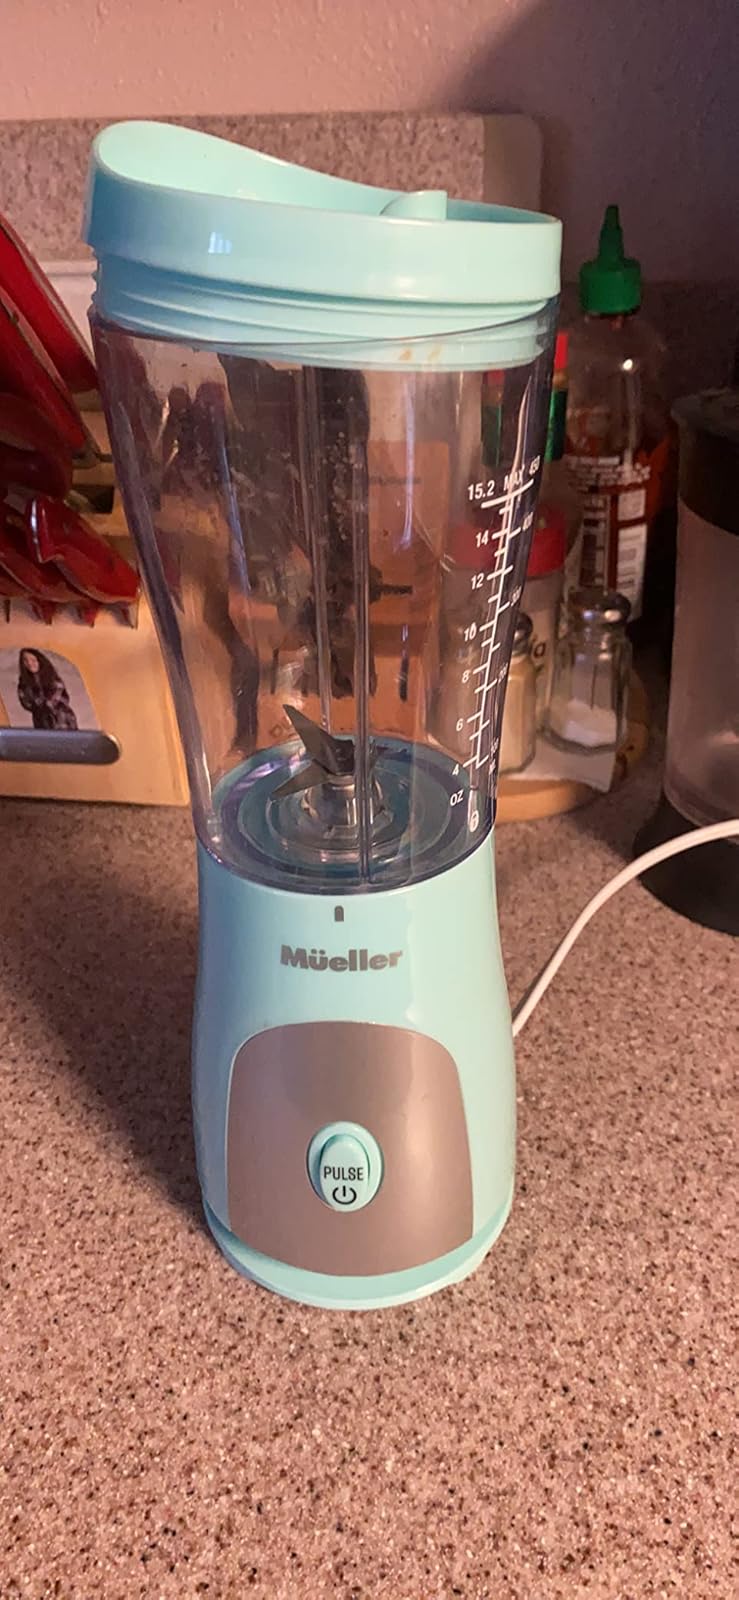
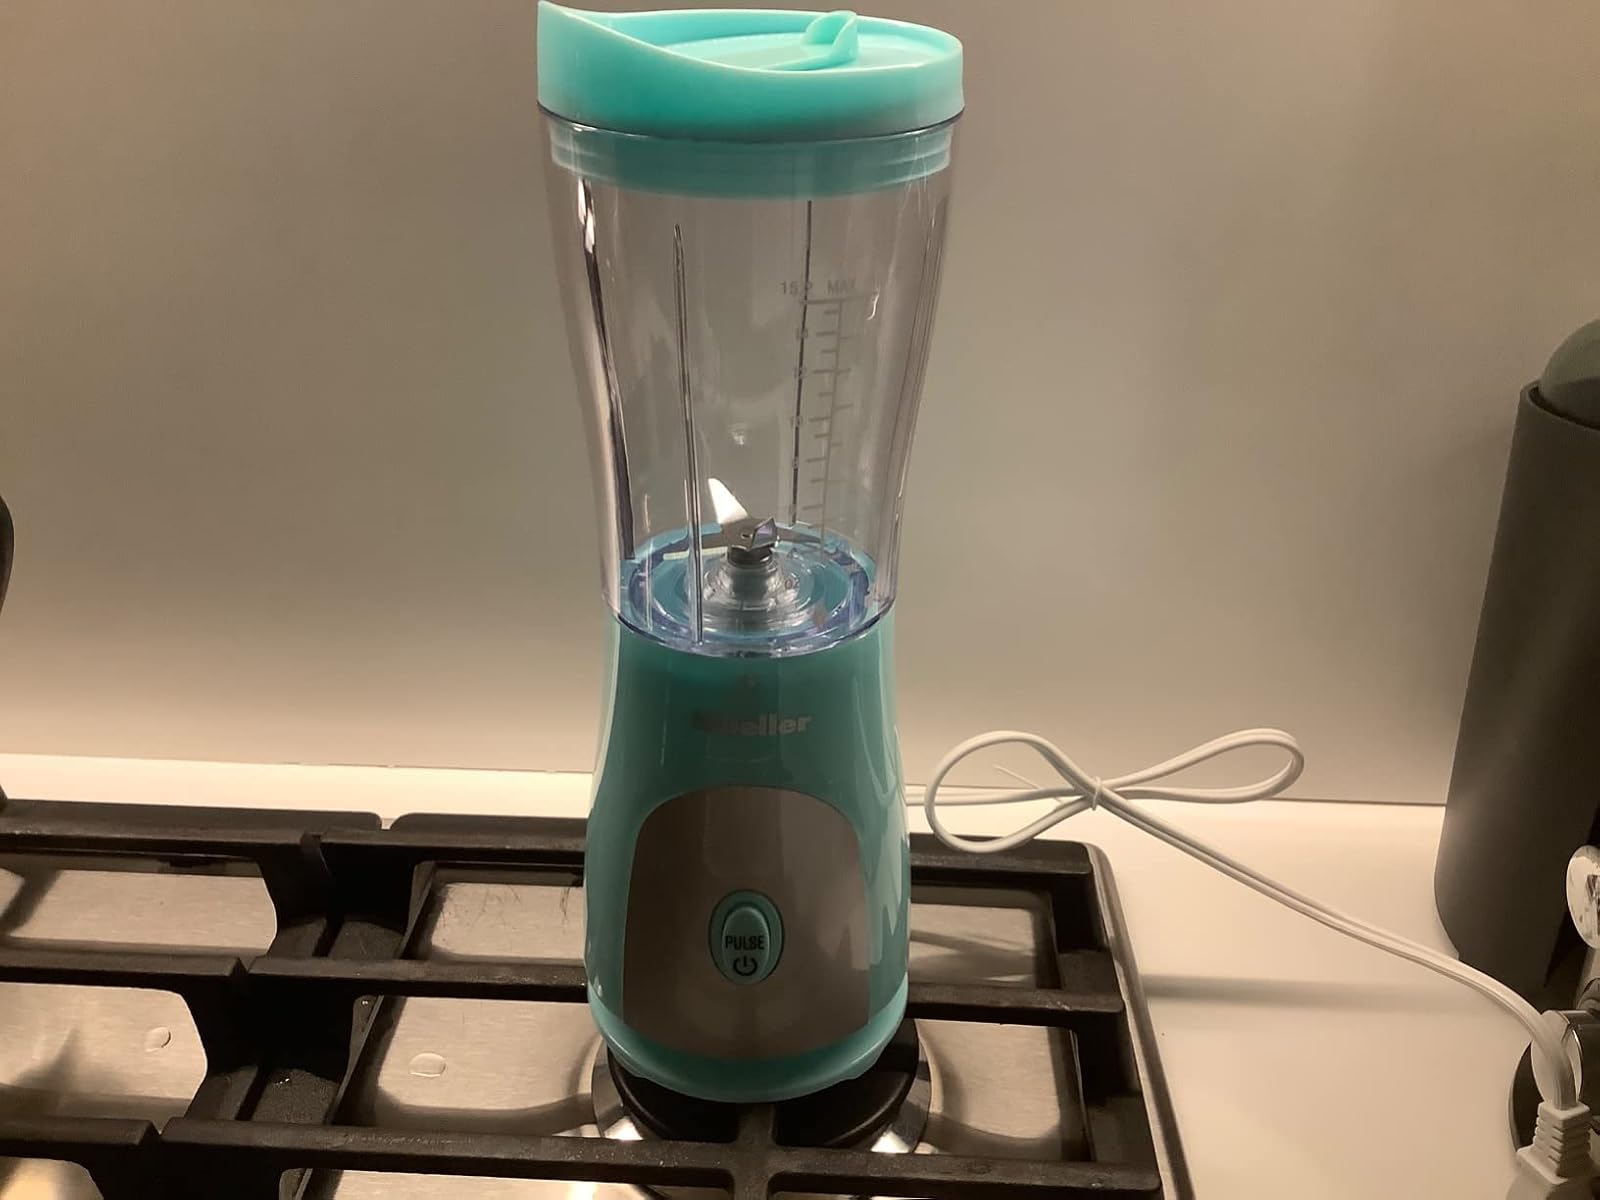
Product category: items_blender
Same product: yes